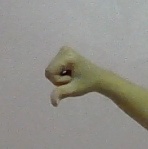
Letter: waw